International Commission on Radiological Protection

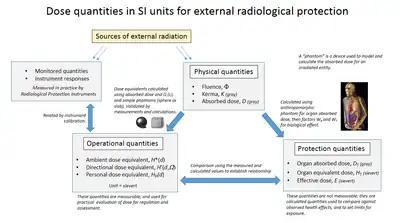
External dose quantities used in radiation protection and dosimetry based on ICRU 57, jointly developed with the ICRP

In collaboration with the ICRU, the commission has assisted in defining the use of many of the dose quantities in the accompanying diagram.